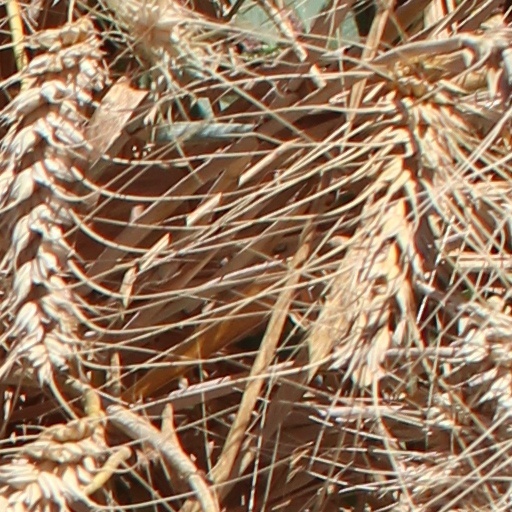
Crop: wheat